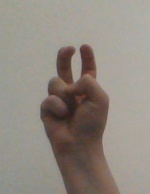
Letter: toot